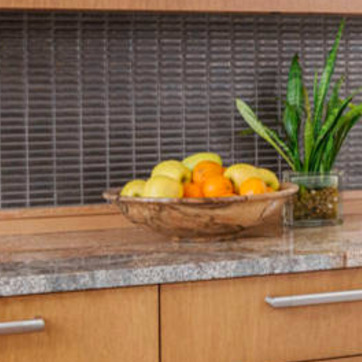
Material: food